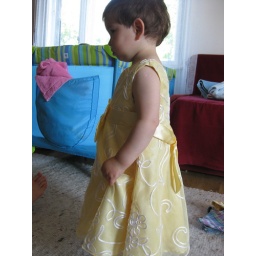
Paula trying on the yellow dress that sat in my closet all semester long